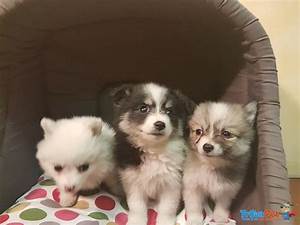
Label: dog